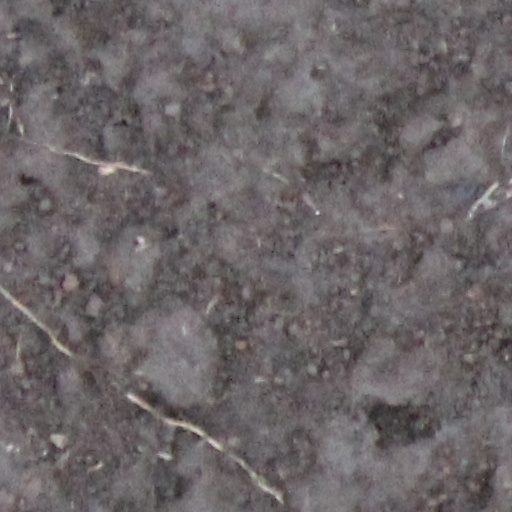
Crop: wheat